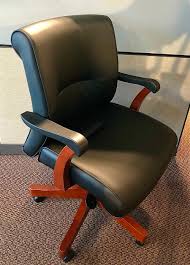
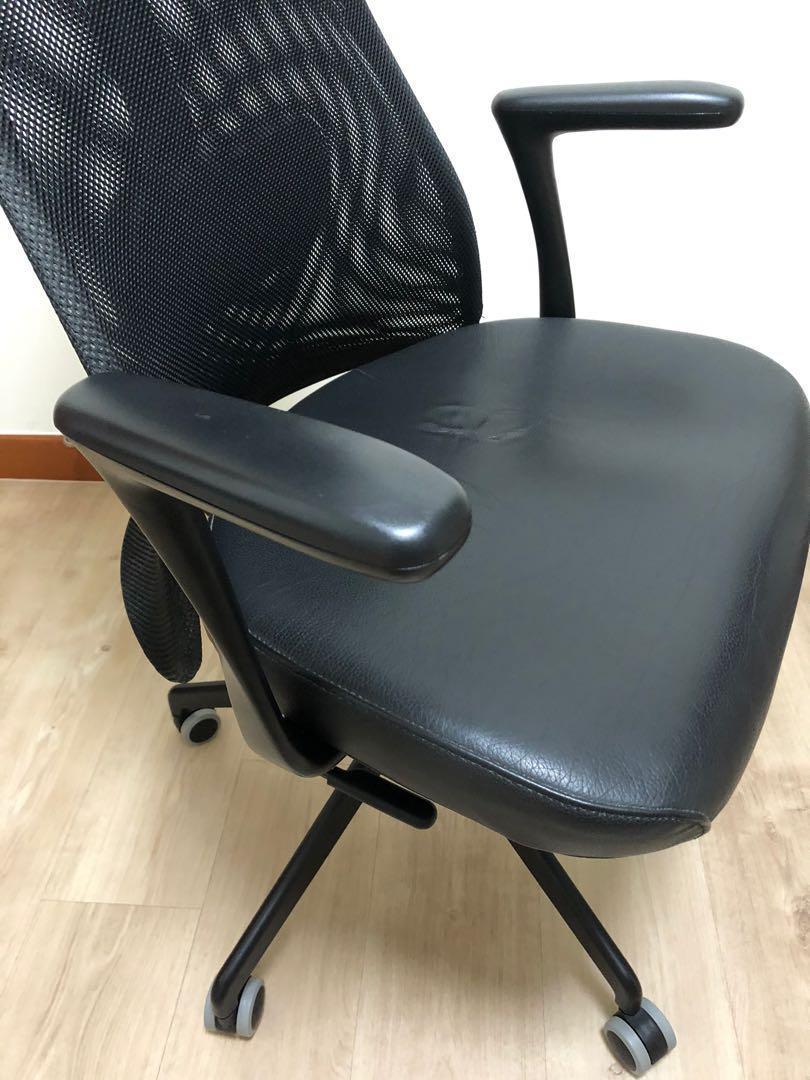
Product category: items_chair
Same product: no